Vitebsk State Academy of Veterinary Medicine

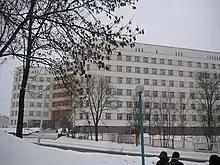
The university campus

The Vitebsk Government Academy of Veterinary medicine is a veterinary college located in the city of Vitebsk, Belarus.